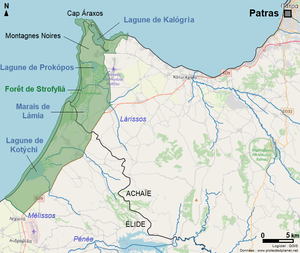
Emprise du parc national de Kotýchi-Strofyliá en vert et principaux éléments naturels le composant. Sont également légendés les districts régionaux de la région et l'agglomération de Patras. UNEP-WCMC and IUCN (2020), Protected Planet: Ethniko Parko Ygrotopon Kotychiou - Strofylias in Greece
Le parc national des zones humides de Kotýchi-Strofyliá est un parc national de Grèce situé à la pointe nord-ouest du Péloponnèse. Créé en 2009, il constitue la plus importante forêt de Pins parasols du pays et l'une des plus importantes d'Europe.